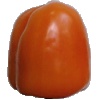
Label: orange_pepper